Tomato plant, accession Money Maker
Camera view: vertical (180 deg); turntable rotation: 150 degrees
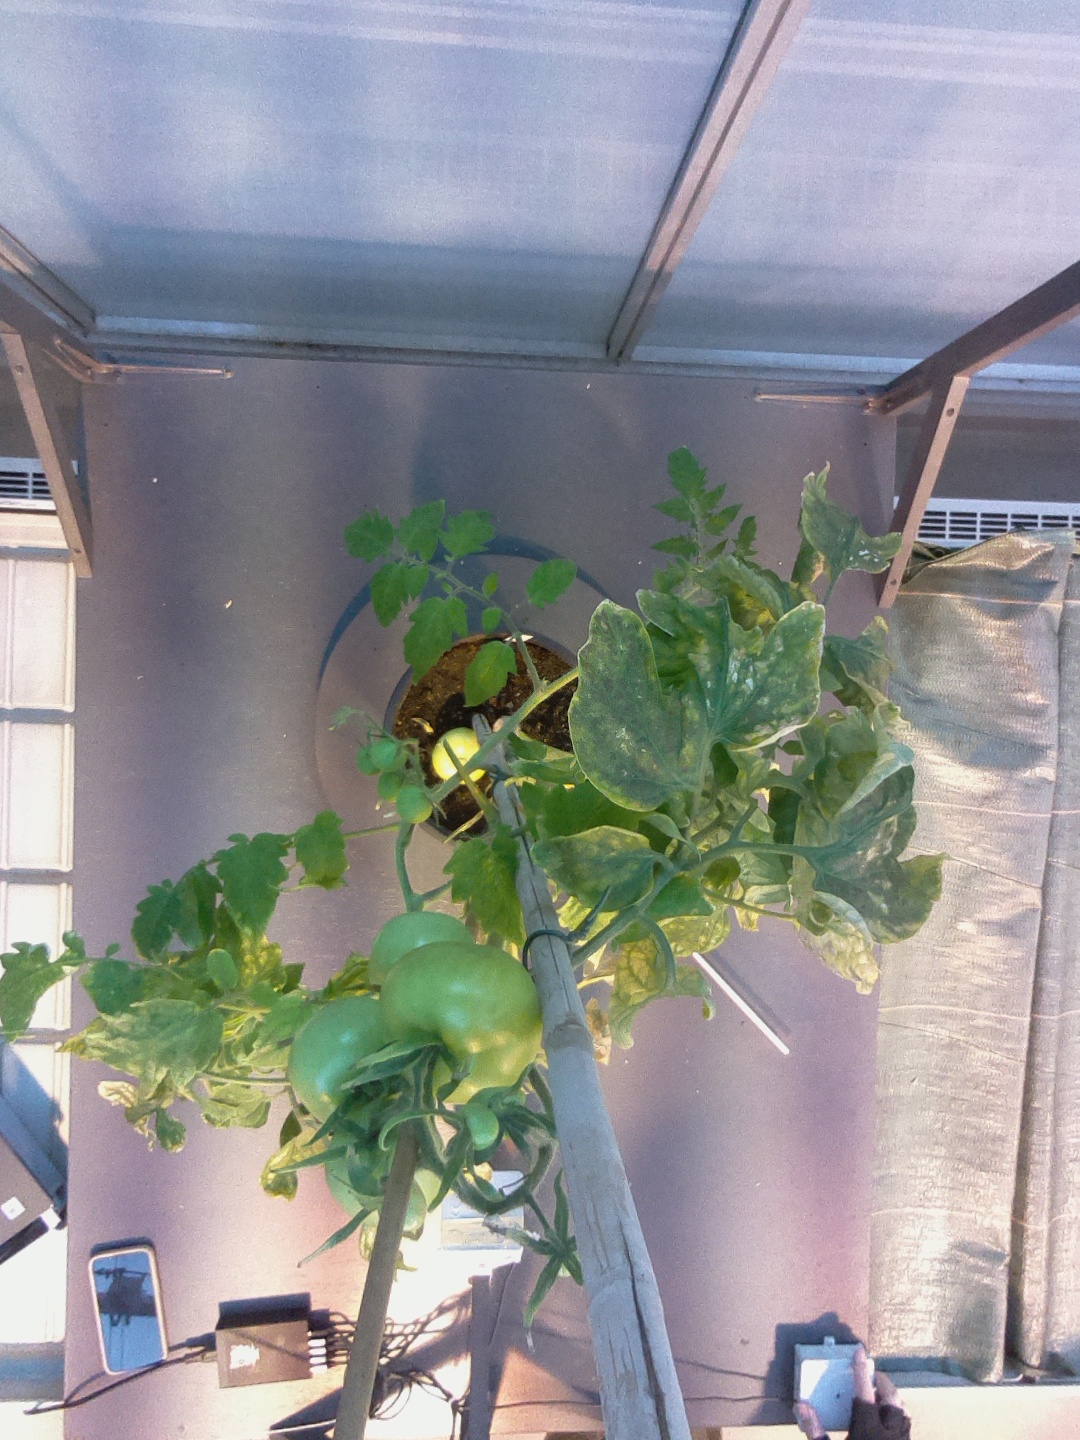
BBCH growth stage 78: 80% -90% of final fruit size